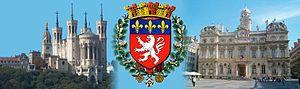
Basilique de Fourvière, coat of arms and the Hôtel de Ville de Lyon maquette 2 pour portail de Lyon